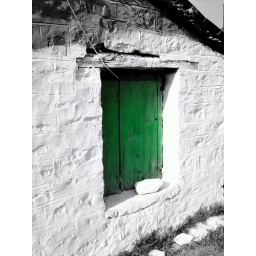
Old house window in the village of Papadates, Aetoloakarnania, Greece 2